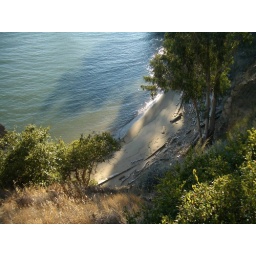
A beach that we found near the Sf bridge